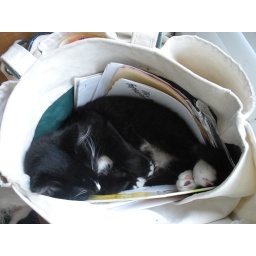
William could not find his kitty because the kitten was sleeping in my book bag.